Lebanon Senior High School

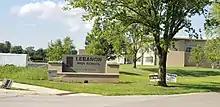
Lebanon High School

Lebanon Senior High School is the only secondary school in the Lebanon Community School Corporation. It is a medium sized school and a suburban school district located in Lebanon, Boone County, Indiana, about twenty-five minutes from downtown Indianapolis.